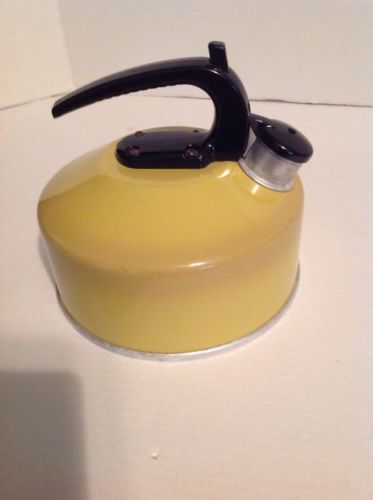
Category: kettle